Lord Howe Island

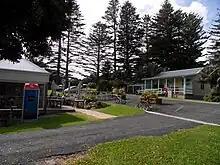
Shopping centre on Ned's Beach Road

In 2002, the Royal Navy destroyer struck Wolf Rock, a reef at Lord Howe Island, and almost sank. In recent times, tourism has increased and the government of New South Wales has been increasingly involved with issues of conservation.